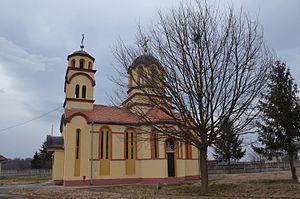
Čepure est un village de Serbie situé dans la municipalité de Paraćin, district de Pomoravlje. Au recensement de 2011, il comptait 756 habitants.